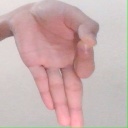
अक्षर: ज्ञ